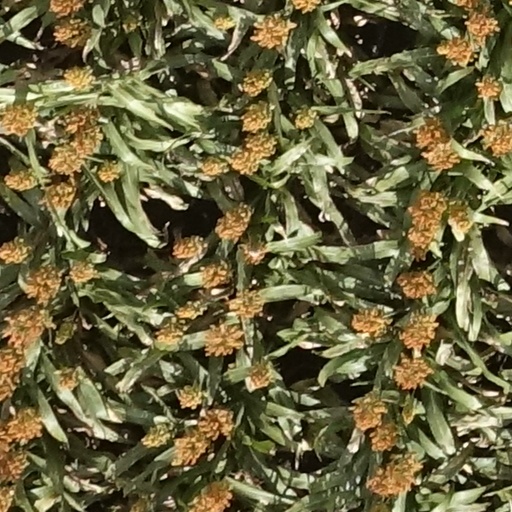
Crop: sorghum